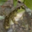
Label: frog